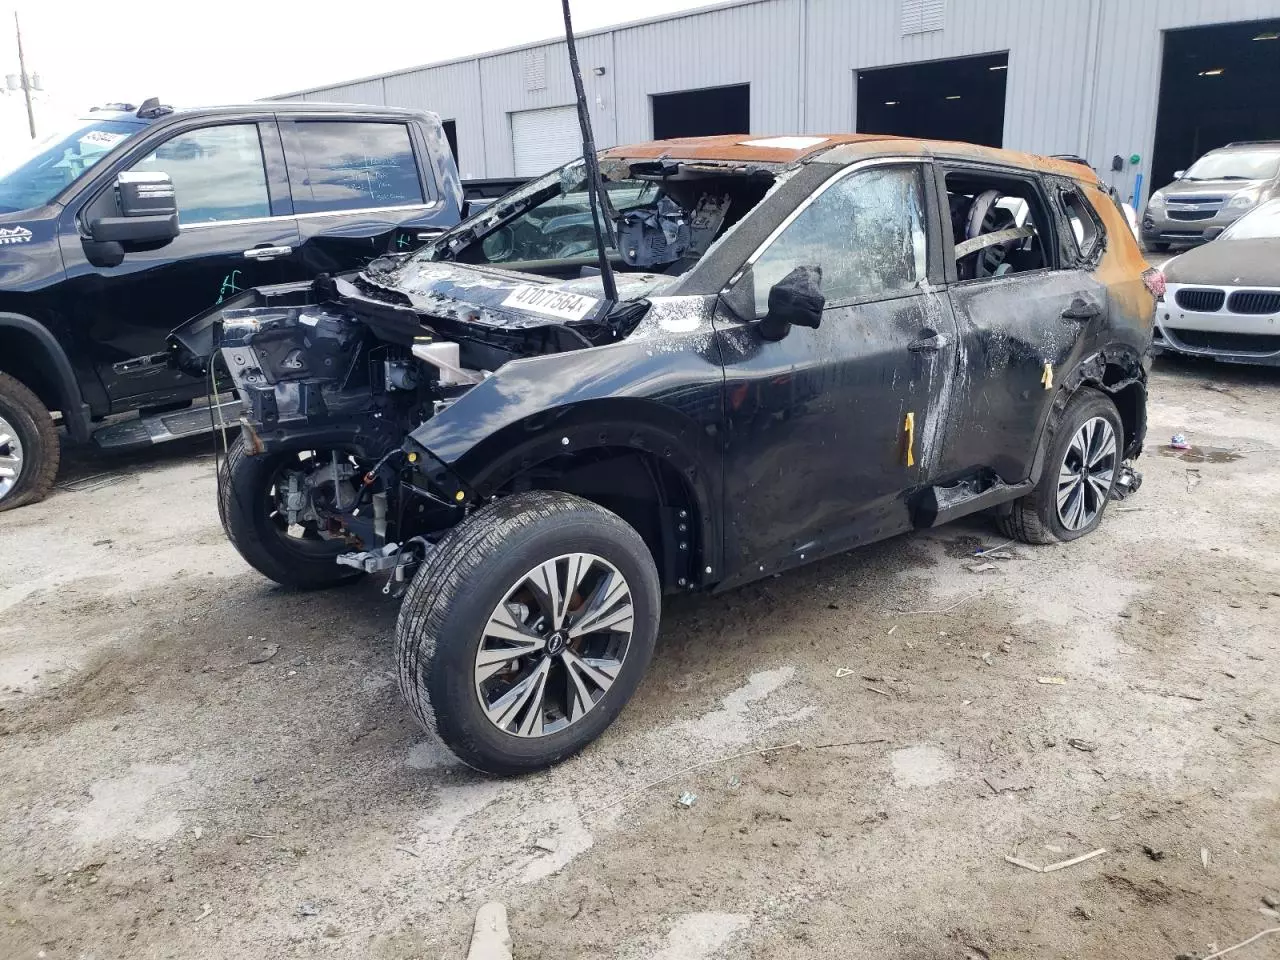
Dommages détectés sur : plaque d'immatriculation avant, pare-choc avant, feu avant droit, feu avant gauche, capot, pare-brise avant, aile avant droite, aile avant gauche, porte avant droite, porte avant gauche, porte arrière droite, porte arrière gauche, aile arrière droite, aile arrière gauche, pare-brise arrière, malle, feu arrière droit, feu arrière gauche, pare-choc arrière, plaque d'immatriculation arrière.
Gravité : mineur